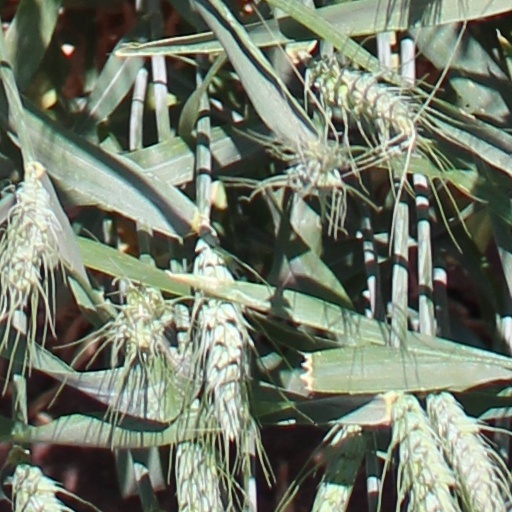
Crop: wheat